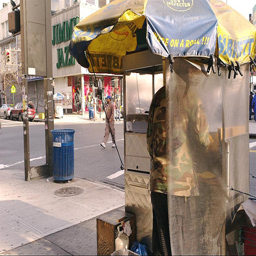
A man standing next to a  food cart on the side of a road.
Man selling food from a cart on the street.
A person under a umbrella on a street.
A food vendor standing on the sidewalk beside a busy street.
the  proprietor of a  hot dog stand sitting up his wares